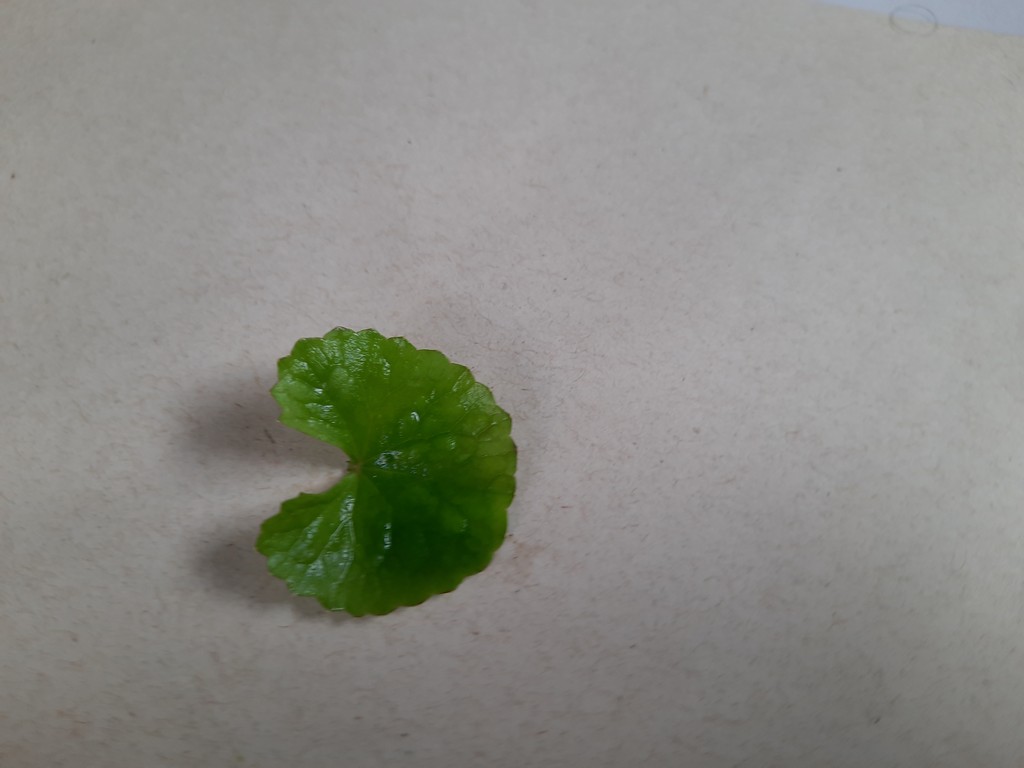
Label: Healthy